Charles Daniels (swimmer)

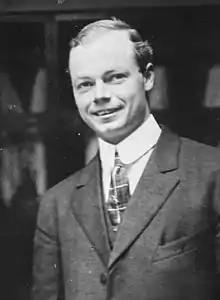

Charles Meldrum Daniels (March 24, 1885 – August 9, 1973) was an American competition swimmer, eight-time Olympic medalist, and world record-holder in two freestyle swimming events. Daniels was an innovator of the front crawl swimming style, helping to develop the "American crawl".